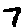
Label: 7